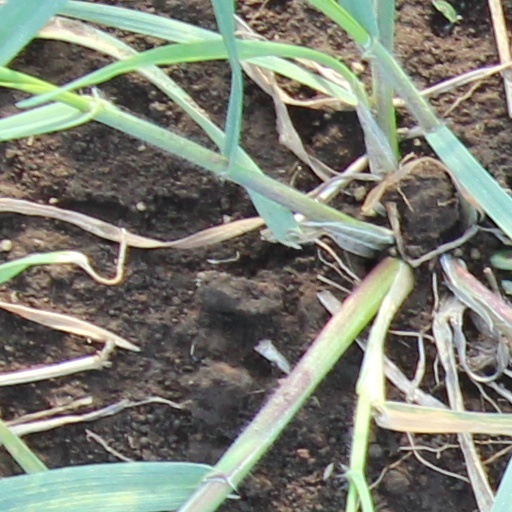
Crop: wheat